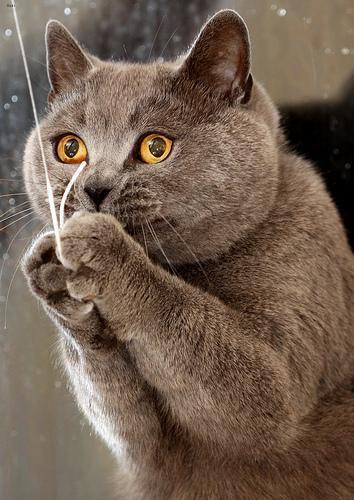
British Shorthair